Answer in natural language. Considering the relative positions, where is gray rectangle sofa (highlighted by a green box) with respect to bluegrey rectangular table (highlighted by a blue box)? Choose between the following options: above or below
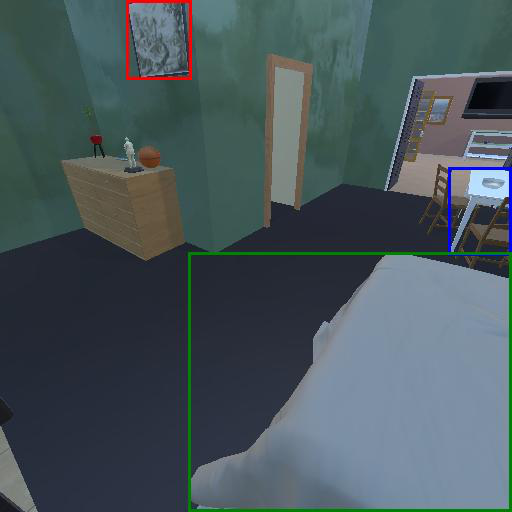
<answer>below</answer>